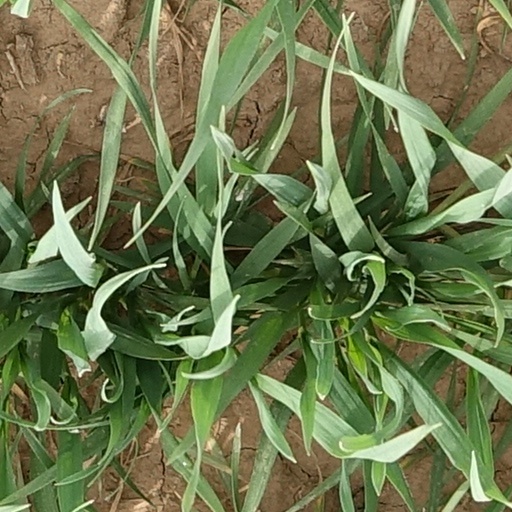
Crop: wheat